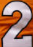
Number: 2